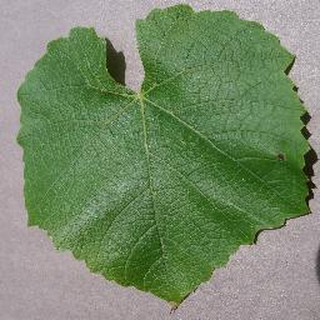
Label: healthy_grape